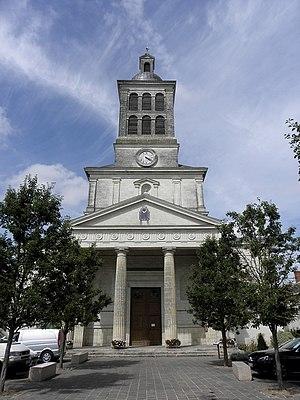
Église de Saint-Mathurin-sur-Loire (49).